Jackson Hately

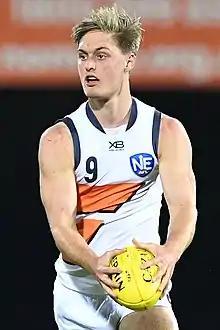
Hately playing for Greater Western Sydney in July 2019

Jackson Hately (born 21 October 2000) is a former Australian rules footballer who last played for the Adelaide Football Club in the Australian Football League (AFL). He previously played for and currently plays for in the VFL.